Mario Bertini

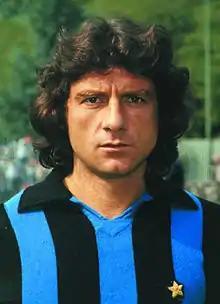
Bertini with Inter Milan c. 1970

Mario Bertini (born 7 January 1944) is an Italian former professional footballer who played as a defender and midfielder. Throughout his career Bertini played for Italian clubs Empoli, Fiorentina, Inter Milan, Prato, and Rimini; he spent nine seasons with Inter, winning a Serie A title in 1971. At international level, he played for the Italy national team on 25 occasions between 1966 and 1972, scoring twice, and was a member of the team that reached the 1970 FIFA World Cup Final.